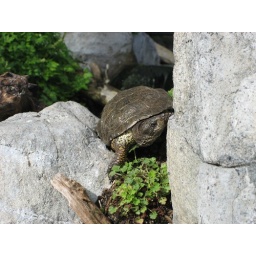
A random turtle hanging around an outdoor exhibit on salmon at the Monterey Bay Aquarium.